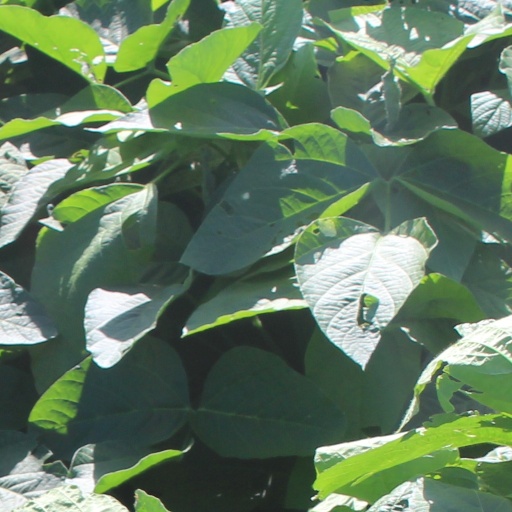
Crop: soybean